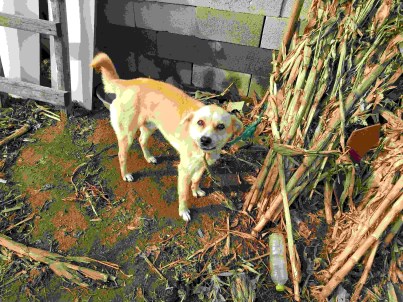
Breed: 3336-n000121-chinese_rural_dog